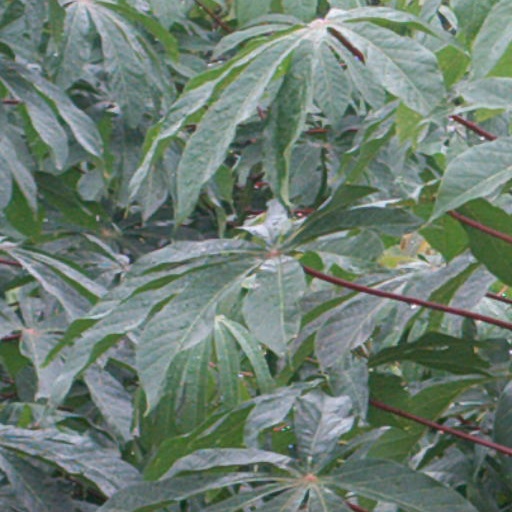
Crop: cassava